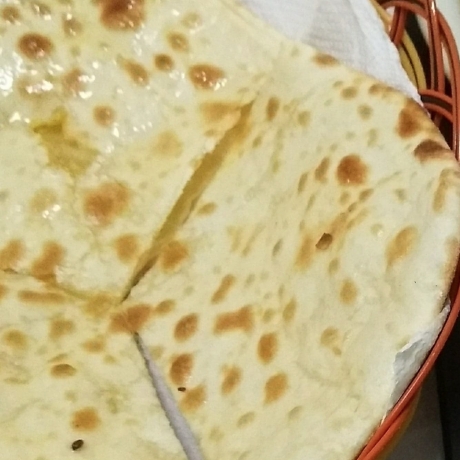
Dish: butter_naan